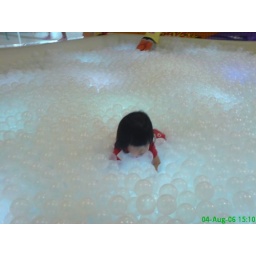
Swimming in the sea of white balls